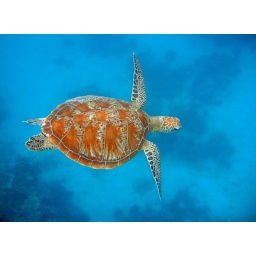
A green sea turtle (Chelonia mydas) we spotted while snorkeling in the Great Barrier Reef.Great Barrier Reef, Cairns, Australia